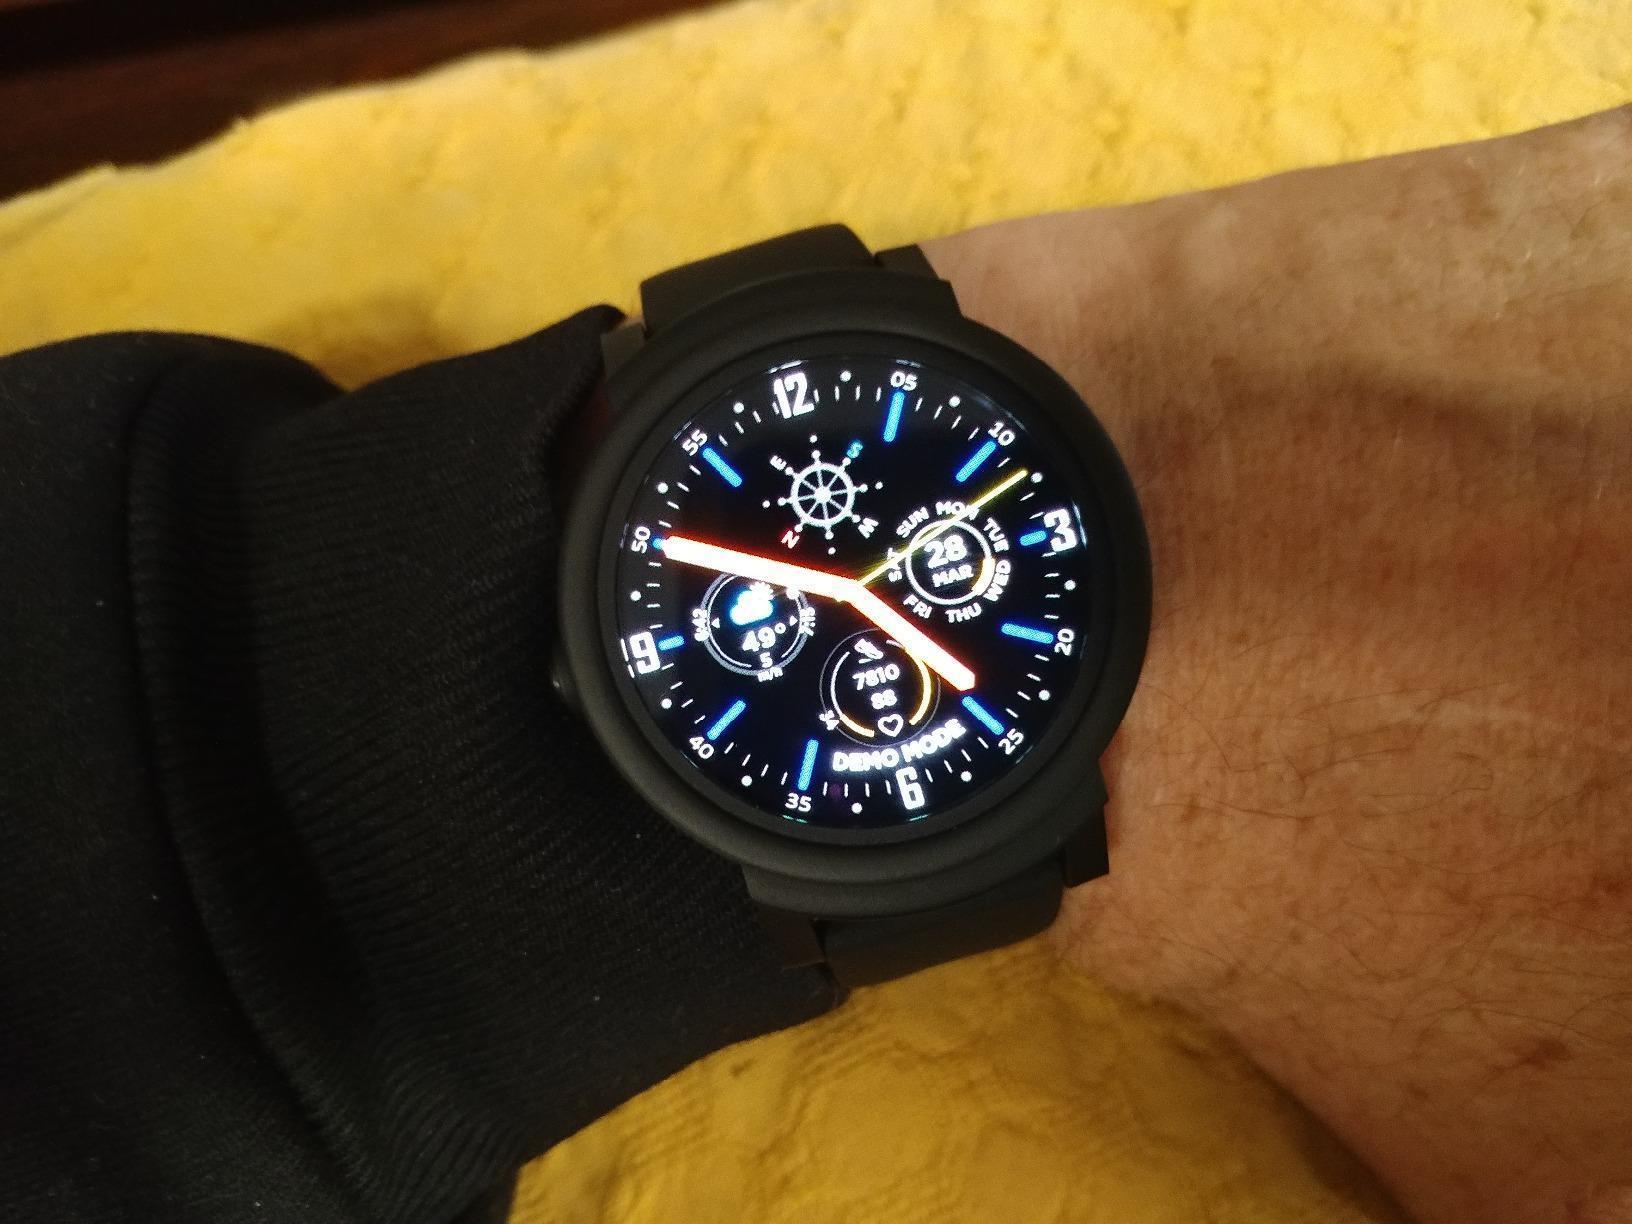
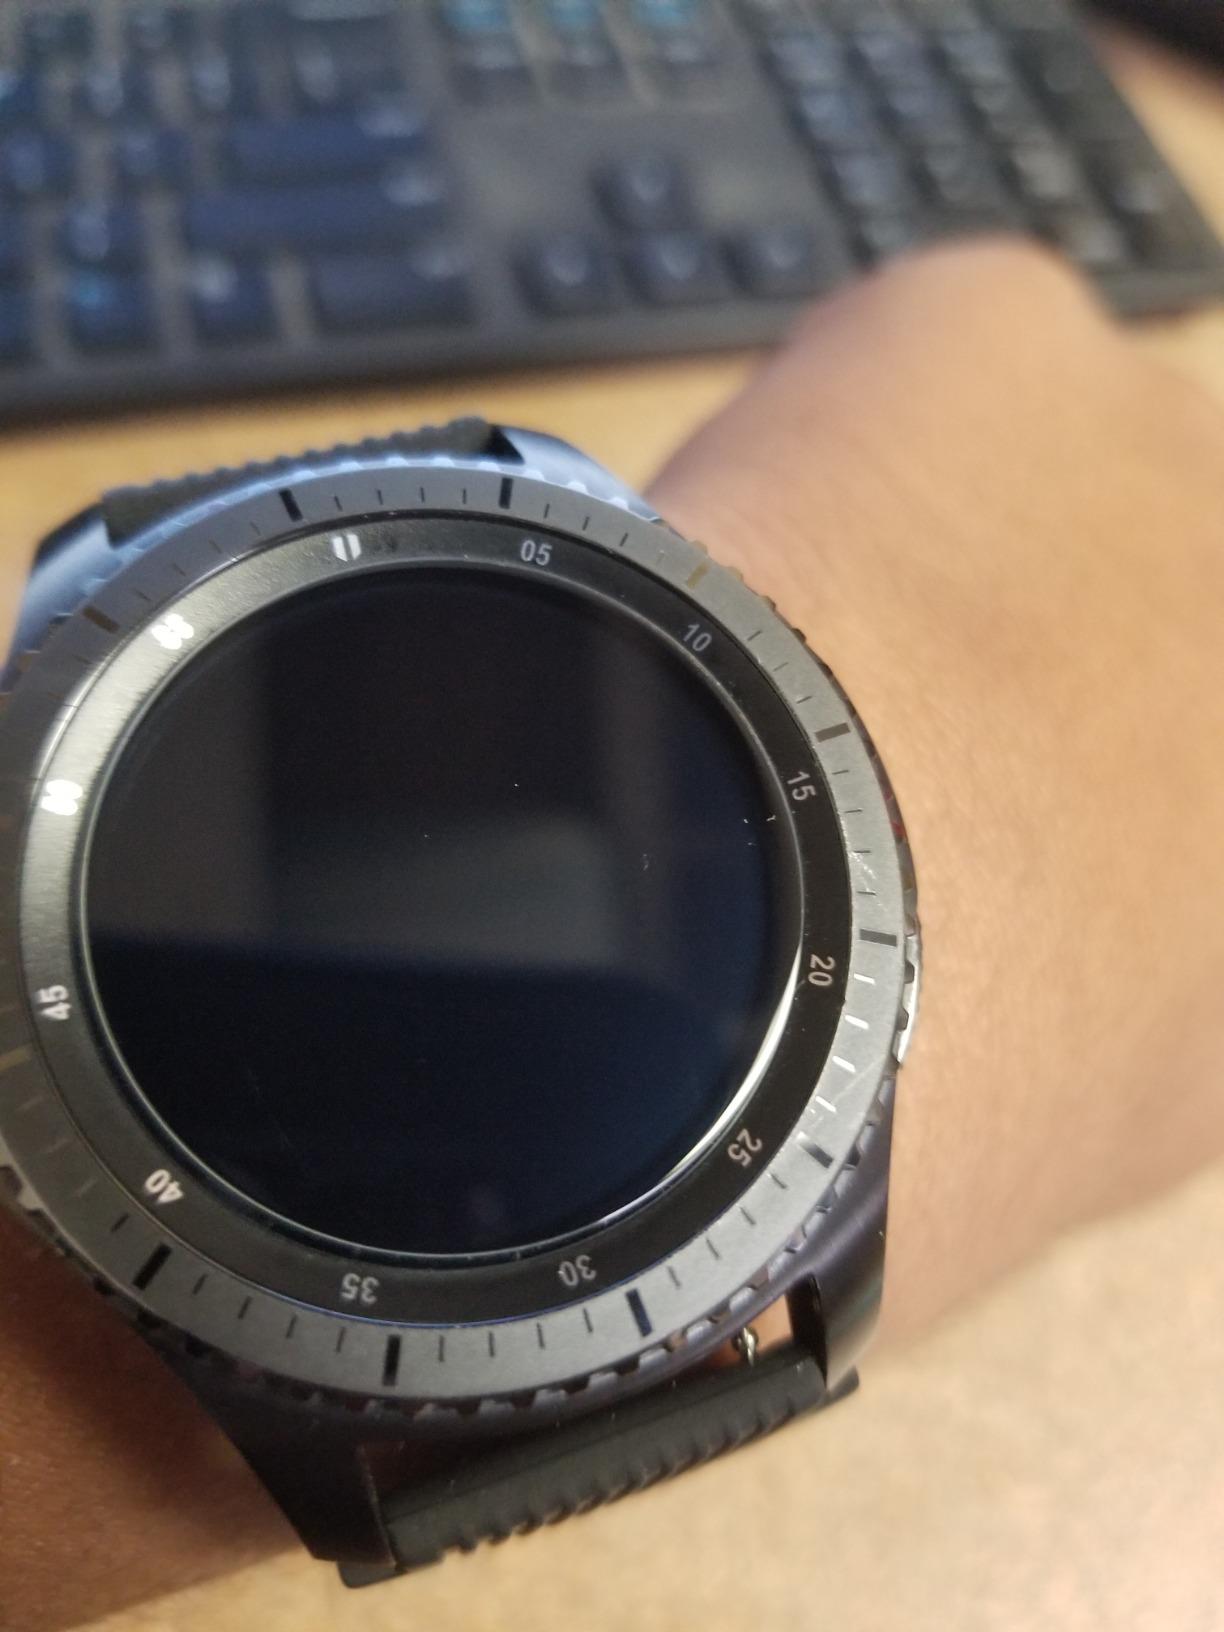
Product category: smartwatch
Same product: no